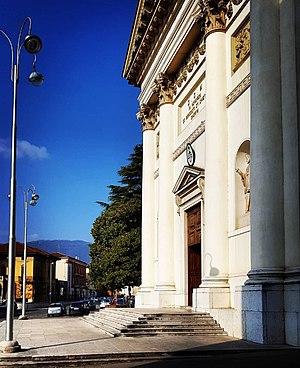
Malo est une commune italienne d'environ 14 000 habitants, située dans la province de Vicence, en Vénétie dans la partie nord-orientale de l'Italie.